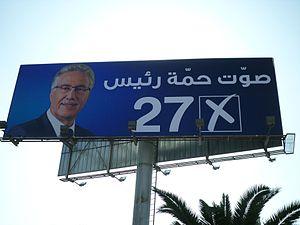
Hamma Hammami, né le 8 janvier 1952 à El Aroussa, est un militant des droits de l'homme et homme politique tunisien.